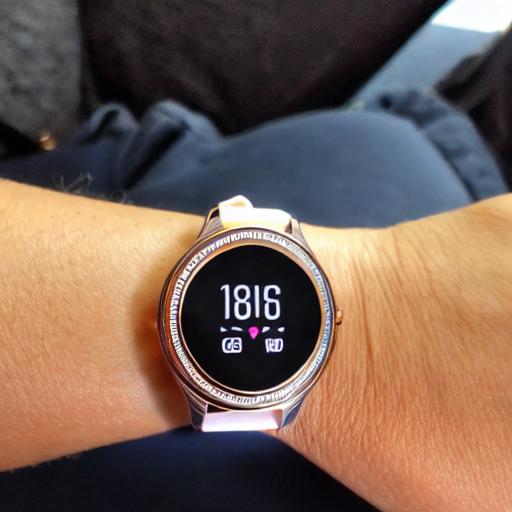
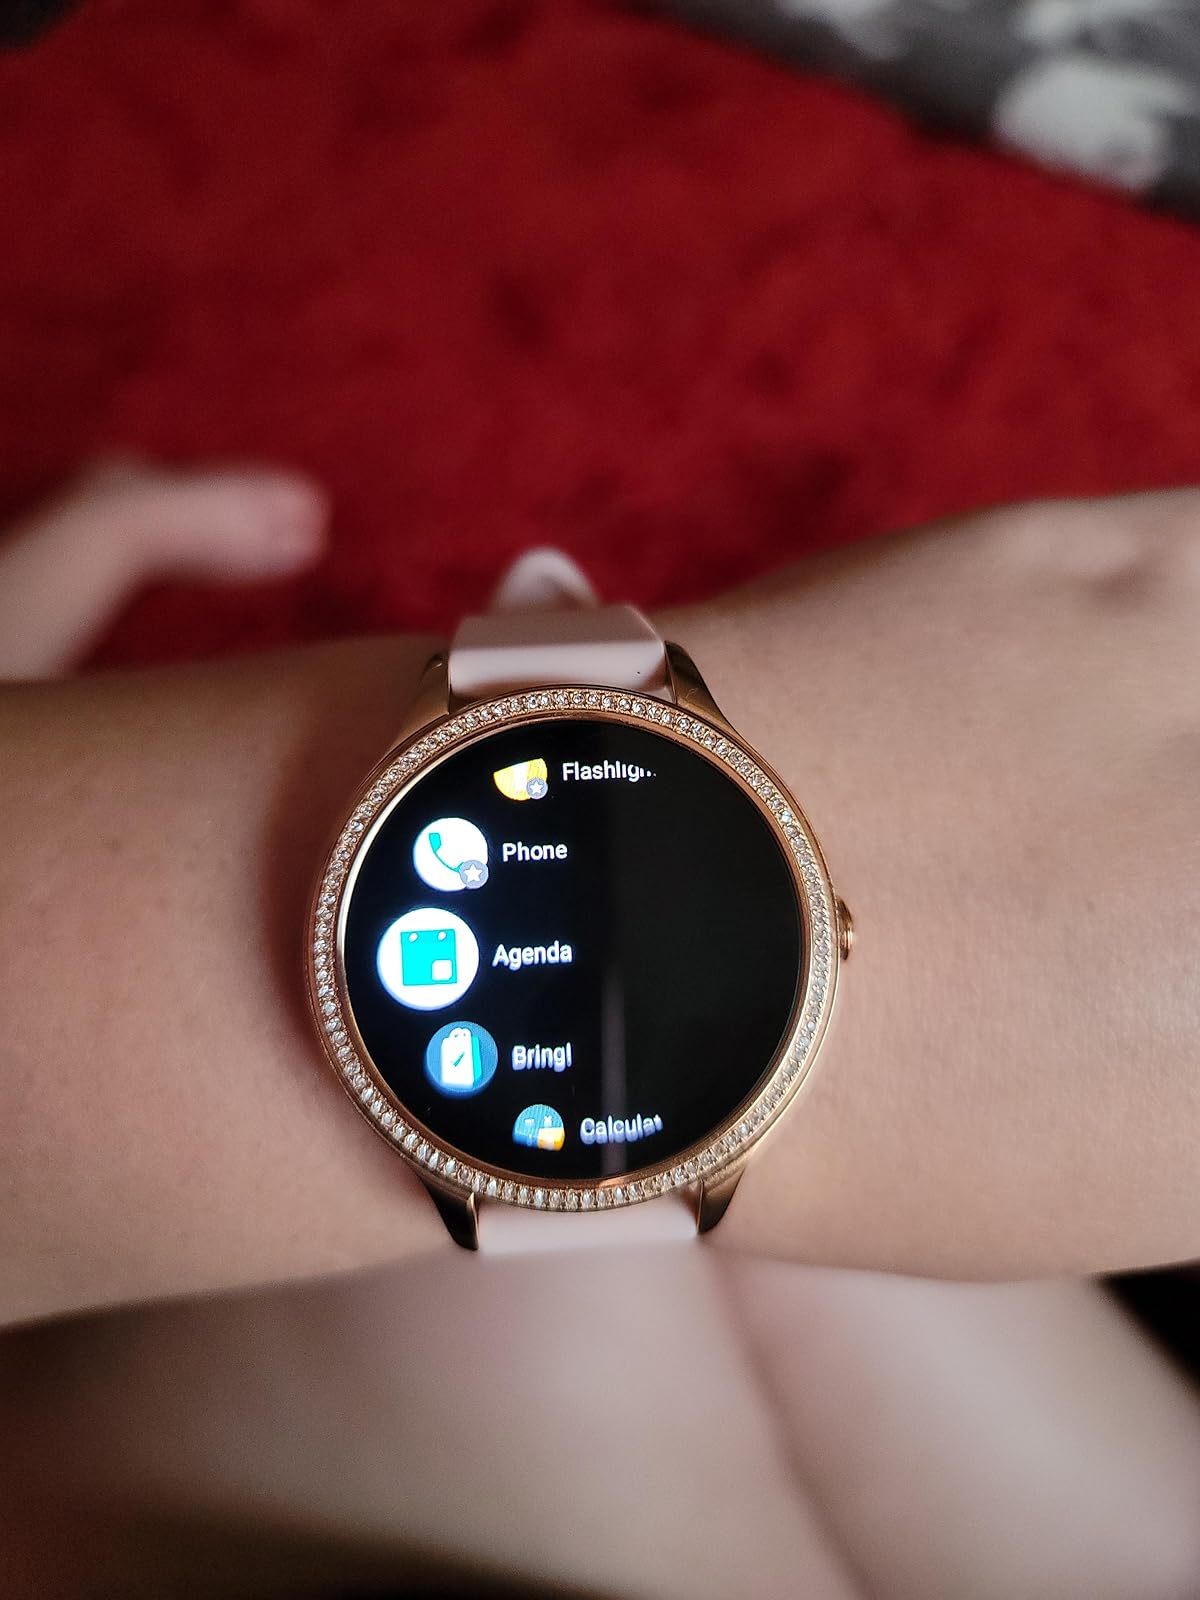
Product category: smartwatch
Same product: no